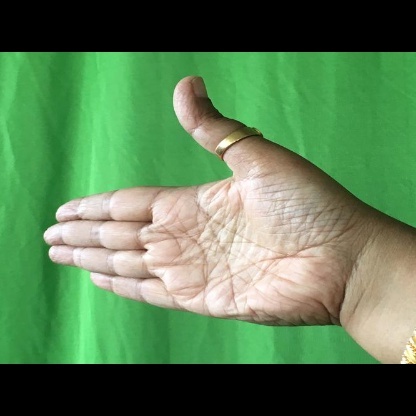
Mudra: Ardhachandran